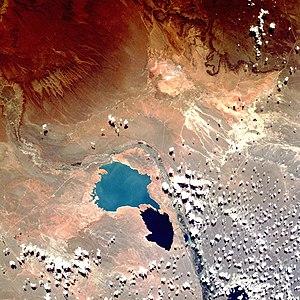
Le lac Los Barreales est un lac artificiel situé dans la province argentine de Neuquén en Patagonie septentrionale et contenant les eaux du Río Neuquén. Il est né de la déviation de la majeure partie du puissant débit de la rivière vers une dépression très proche au sud du lit originel, donc hors de la vallée originelle. Cette déviation est effectuée grâce au barrage de Portezuelo Grande.
Le lac Mari Menuco est un grand lac artificiel situé dans la province argentine de Neuquén en Patagonie septentrionale et contenant les eaux du Río Neuquén. Il est né à la suite de la déviation de la majeure partie du puissant débit de la rivière vers une dépression située au sud du lit originel, donc hors de la vallée originelle. Cette déviation est effectuée grâce au barrage de Portezuelo Grande.
Cerros Colorados est un complexe hydroélectrique situé dans la province argentine de Neuquén en Patagonie septentrionale et qui utilise les eaux du Río Neuquén.